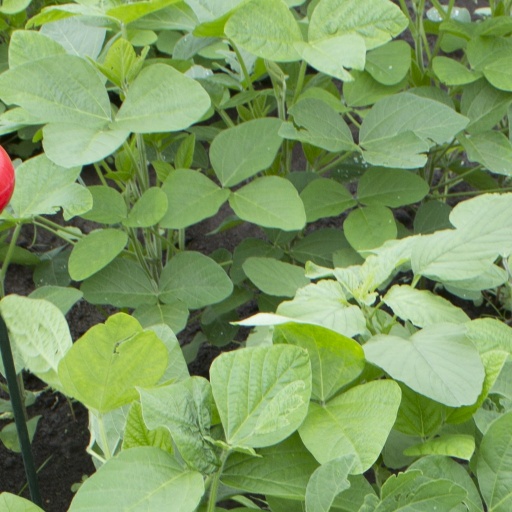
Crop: soybean